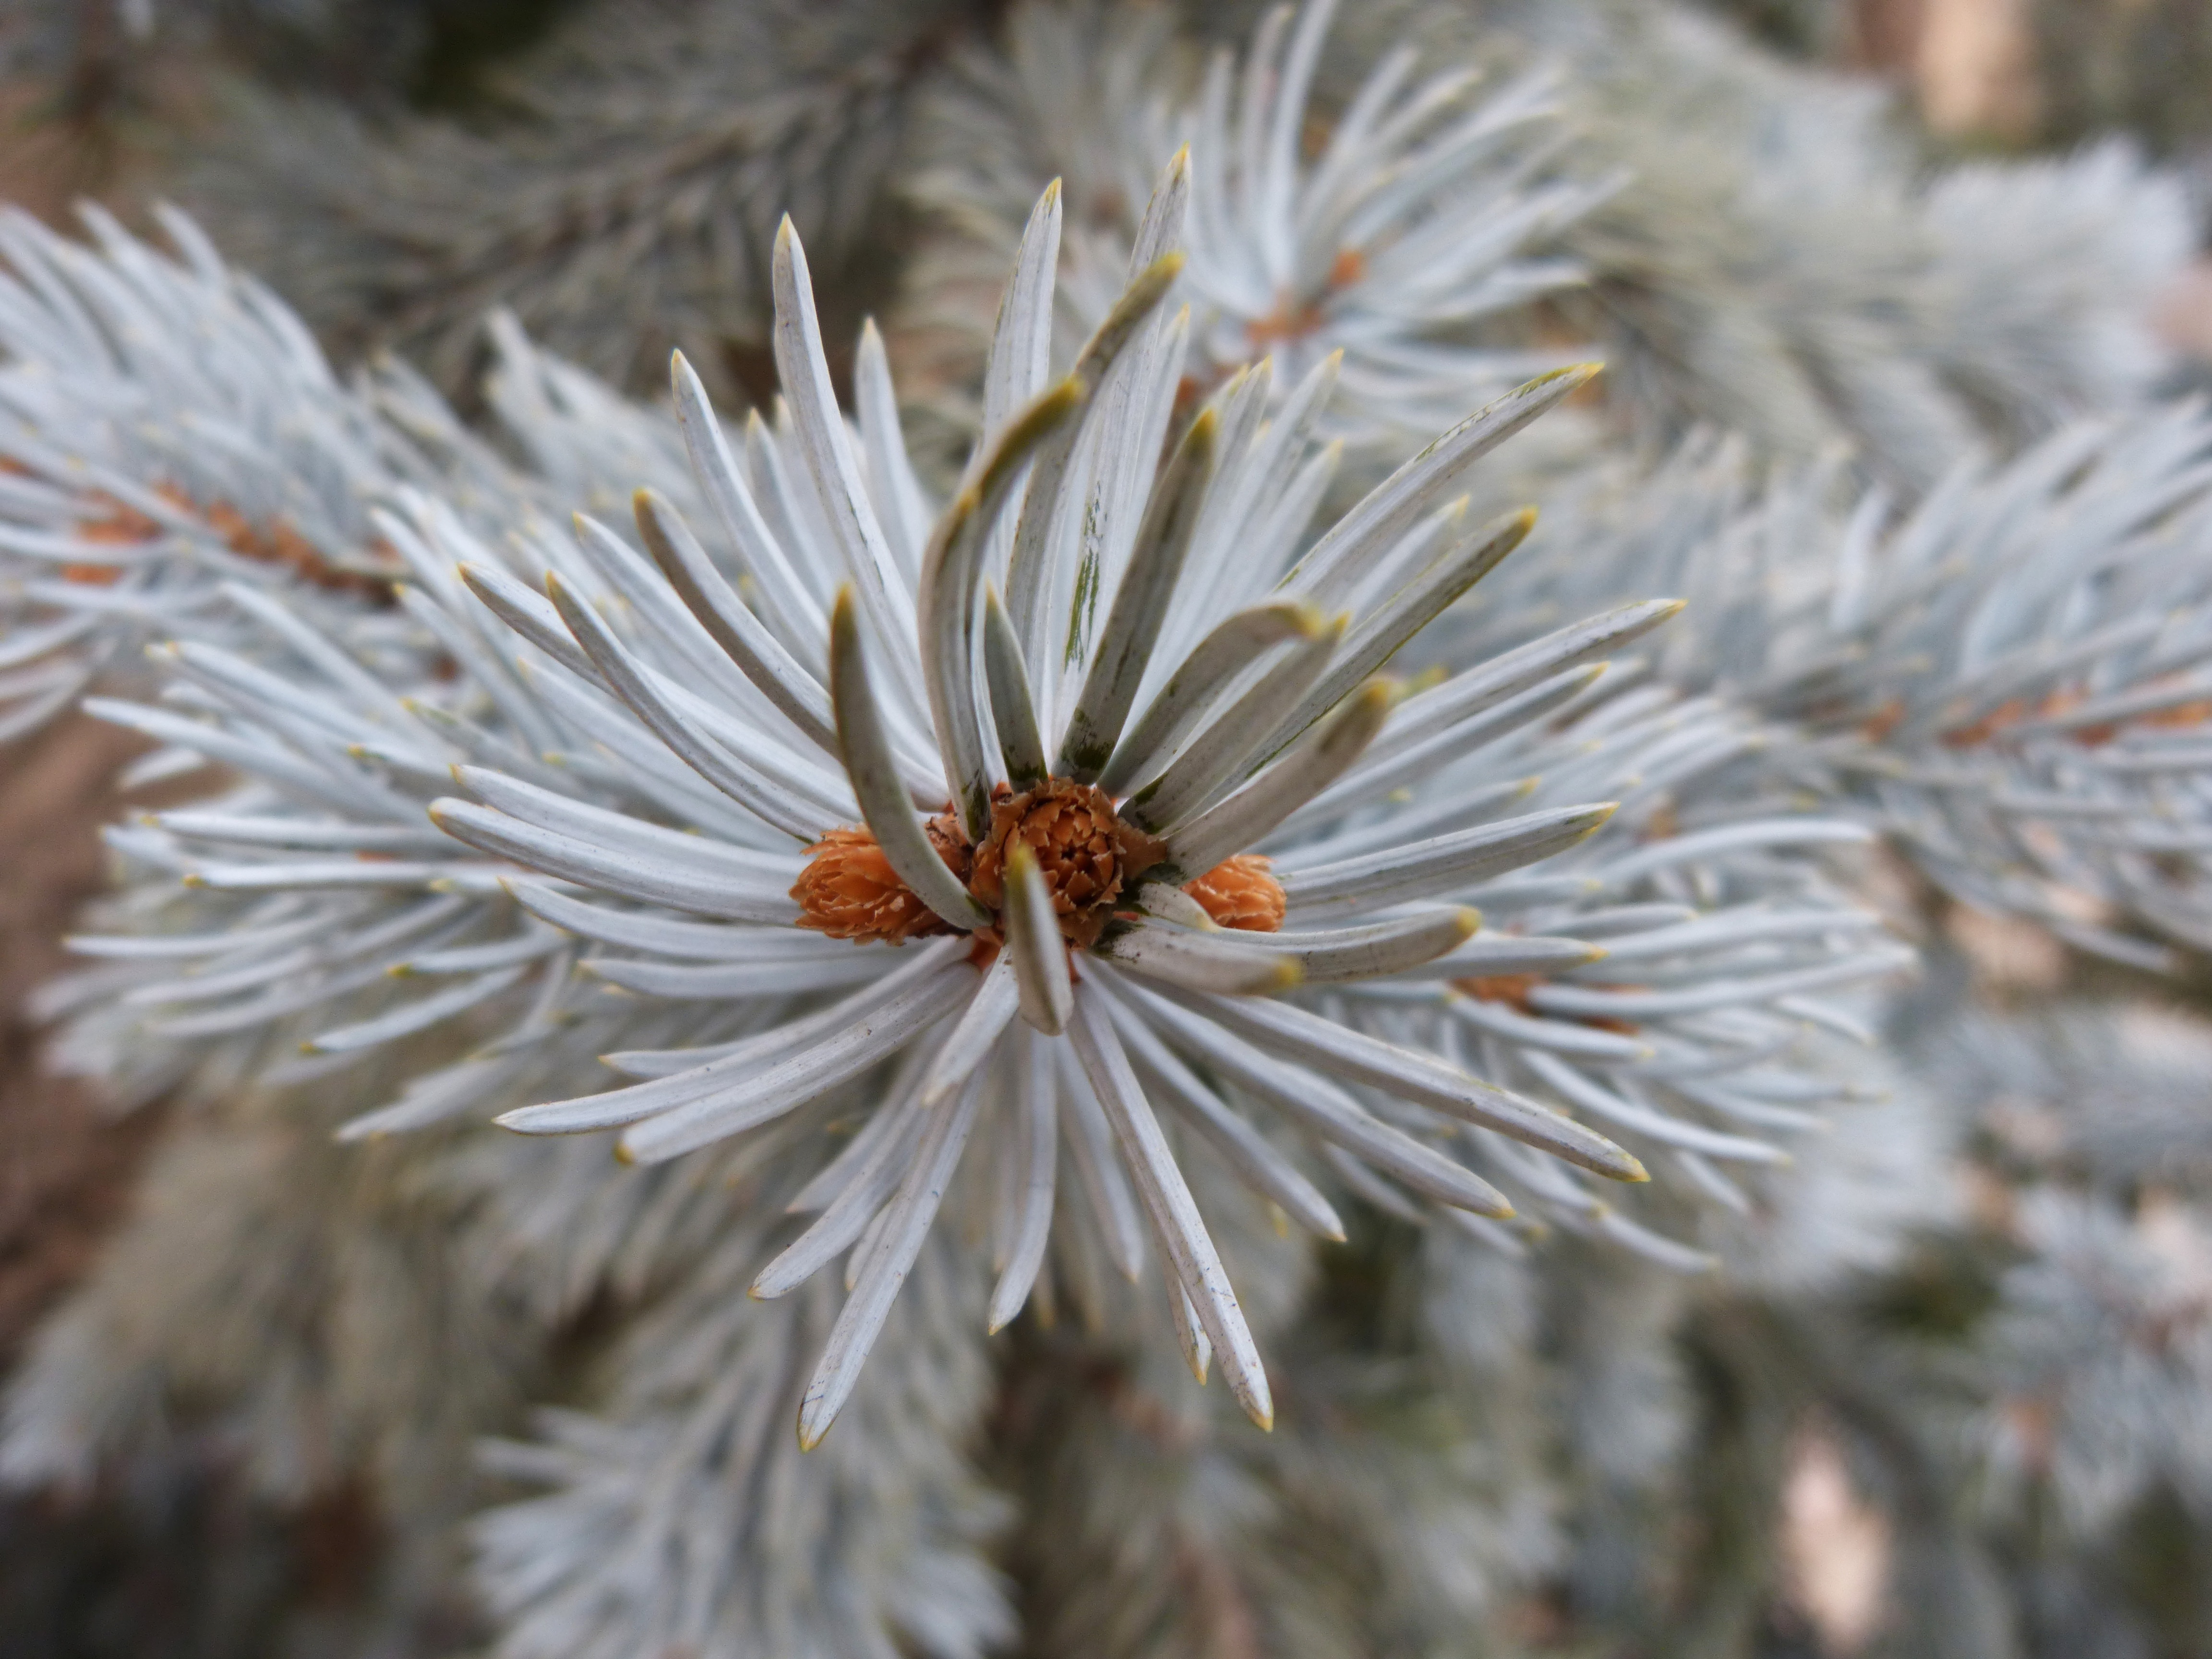
tree, nature, branch, winter, plant, leaf, flower, frost, autumn, botany, fir, flora, season, twig, wildflower, conifer, close up, leaves, spruce, needles, macro photography, flowering plant, daisy family, blue spruce, woody plant, land plant, thorns spines and prickles